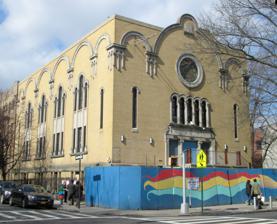
Building: Park Slope Jewish Center
Country: Unknown
Year built: 1925
For similarly named synagogues, see B'nai Jacob . For similarly named synagogues, see Tifereth Israel . "PSJC" redirects here. For the Boone, Missouri emergency dispatch agency, see Public Safety Joint Communications Center . Park Slope Jewish Center Park Slope Jewish Center, 2013 Religion Affiliation Conservative Judaism Ecclesiastical or organizational status Synagogue Leadership Rabbi Carie Carter Status Active Location Location 1320 Eighth Avenue, South Slope , Brooklyn , New York City , New York Country United States Location in Brooklyn , New York City Geographic coordinates 40°39′46.7″N 73°58′54″W / 40.662972°N 73.98167°W / 40.662972; -73.98167 Architecture Architect(s) Allen A. Blaustein Type Synagogue Style Romanesque and Baroque elements Date established c. 1915 (as a congregation) Completed 1925 Website psjc .org Park Slope Jewish Center U.S. National Register of Historic Places Built 1925 NRHP reference No. 01001442 Added to NRHP January 11, 2002 The Park Slope Jewish Center is an egalitarian Conservative synagogue located at 1320 Eighth Avenue in South Slope , Brooklyn , New York City , New York , United States. Established as a congregation in c. 1915 , from 1942 to 1960 they were known as Congregation B'nai Jacob - Tifereth Israel. Overview The synagogue was built in 1925 as the Orthodox Congregation B'nai Jacob, and is a 2 + 1 ⁄ 2 -story brick building with Romanesque and Baroque style elements. It features the Star of David on exterior masonry, a rose window , and a domed skylight. The building was listed on the National Register of Historic Places in 2002. A $1.75 million renovation and expansion was completed in 2015. Rabbi Carie Carter has served the congregation since 2000. References Notes